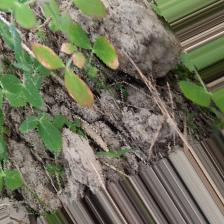
Label: Ascochyta blight